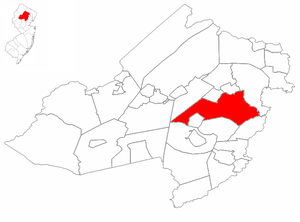
Parsippany-Troy Hills est une ville du New Jersey aux États-Unis d'Amérique située dans le comté de Morris. Sa population est de 50 649 habitants. Son nom usuel est Parsippany bien qu'il ne s'agisse que de l'un des quartiers de la ville.